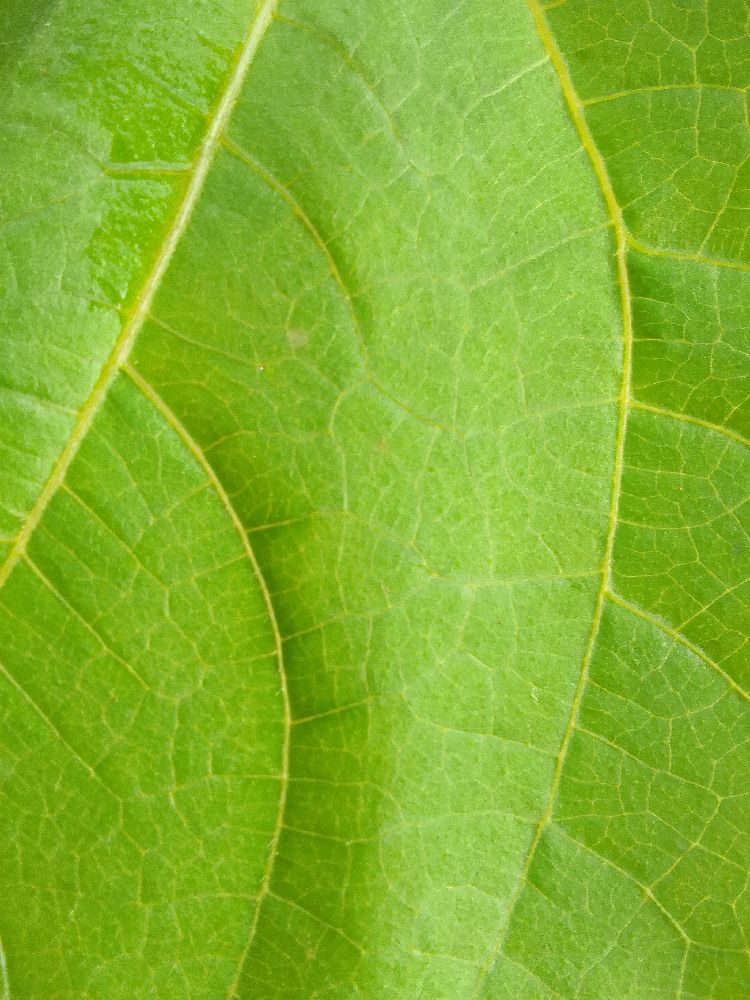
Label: healthy